St. Martin's Day

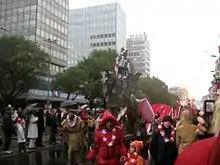
Procession of Saint Martin in Poznań, 2006

A widespread custom in Germany is to light bonfires, called "Martinsfeuer", on St. Martin's Eve. In recent years, the processions that accompany those fires have been spread over almost a fortnight before Martinmas ("Martinstag"). At one time, the Rhine River valley would be lined with fires on the eve of Martinmas. In the Rhineland, St. Martin's Day is traditionally celebrated with a feast of goose.